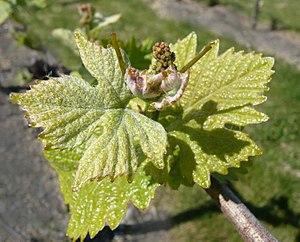
Jeunes pousses de Pinot noir, conservatoire du vignoble charentais, Cherves 17, France
Le pinot noir ou pinot est un cépage de vigne français.